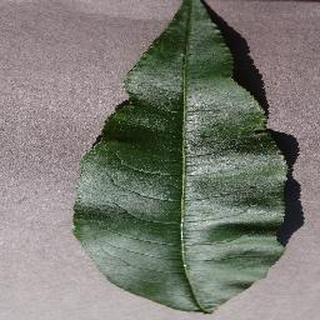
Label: healthy_peach